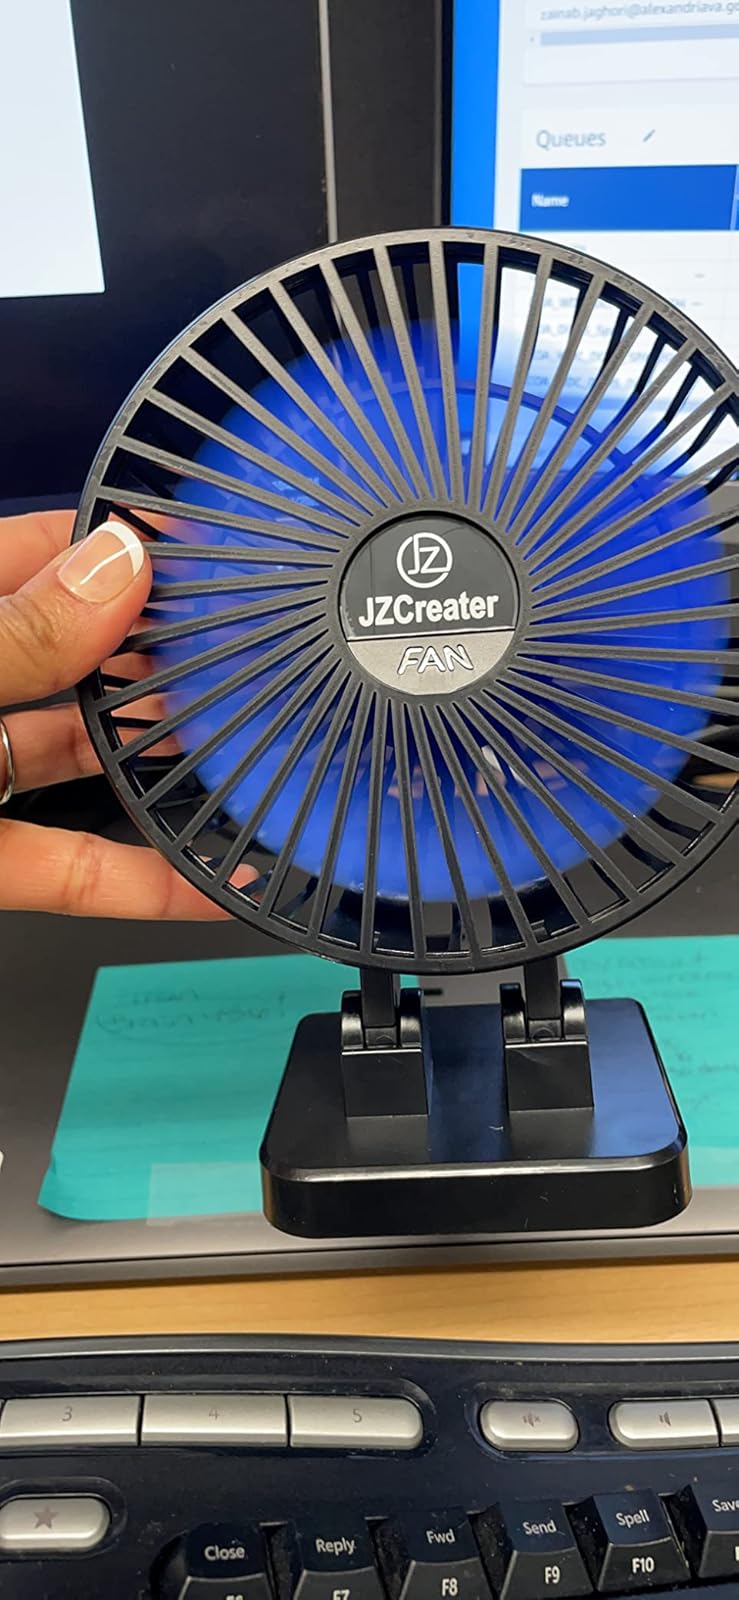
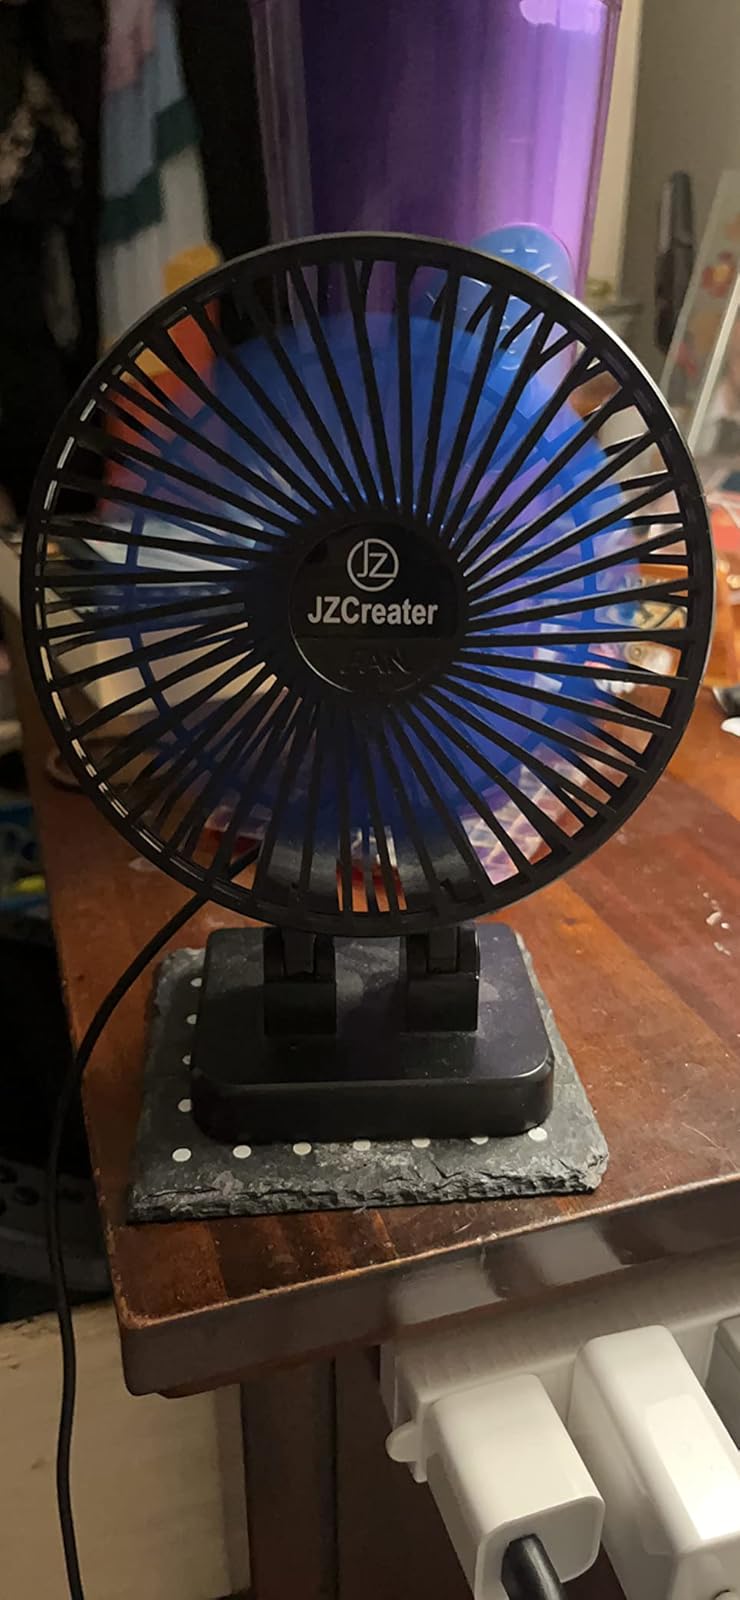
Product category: fan
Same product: yes